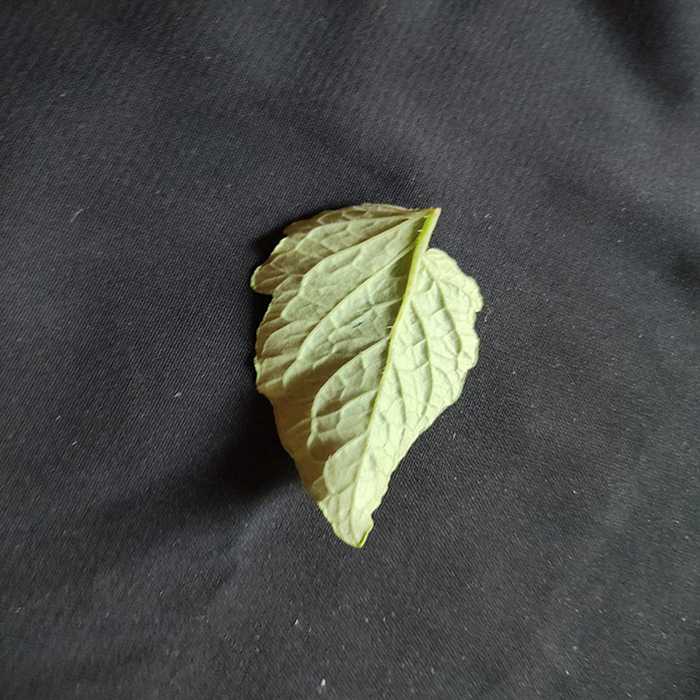
Plant: Tomato
Label: Tomato Fresh leaf